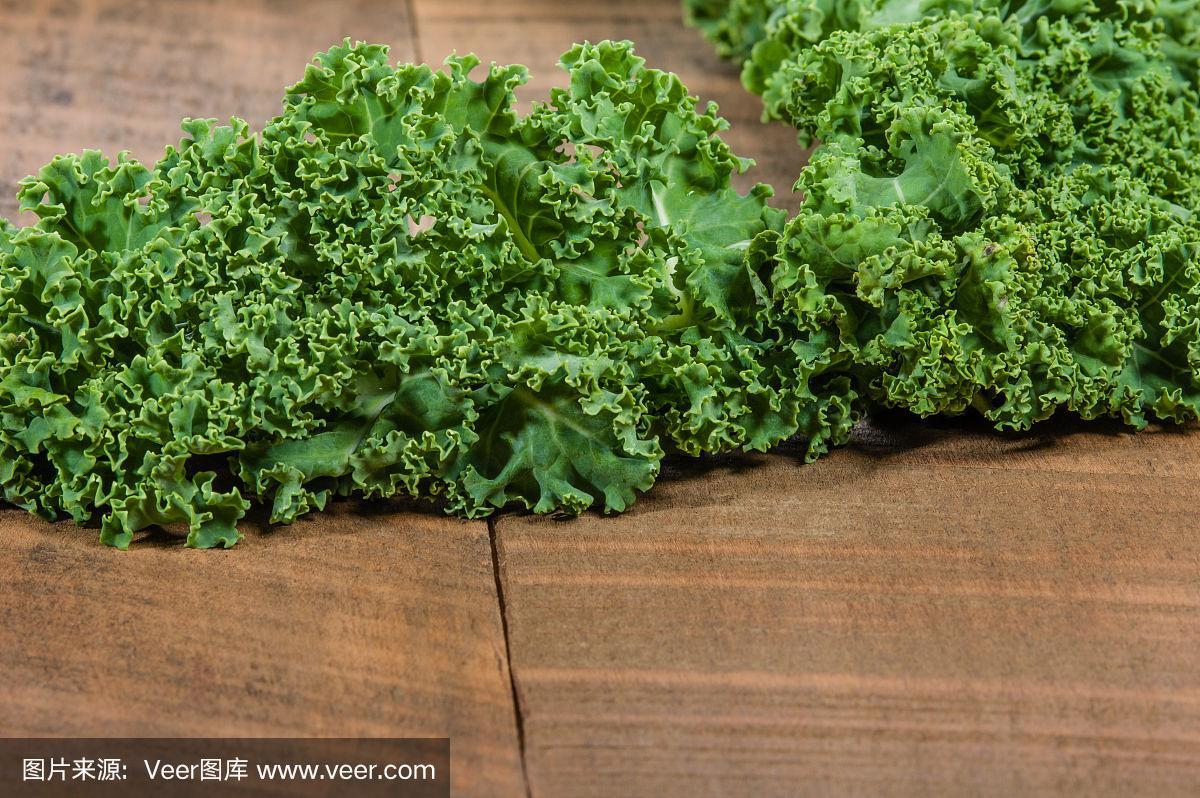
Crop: unknown
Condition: cabbage